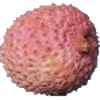
Label: lychee